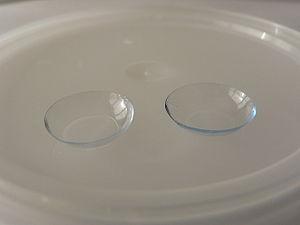
Une lentille de contact est une lentille correctrice, cosmétique ou thérapeutique placée sur la cornée de l'œil.